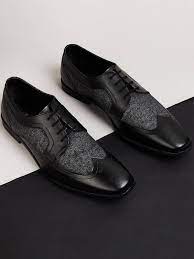
Label: Brogue